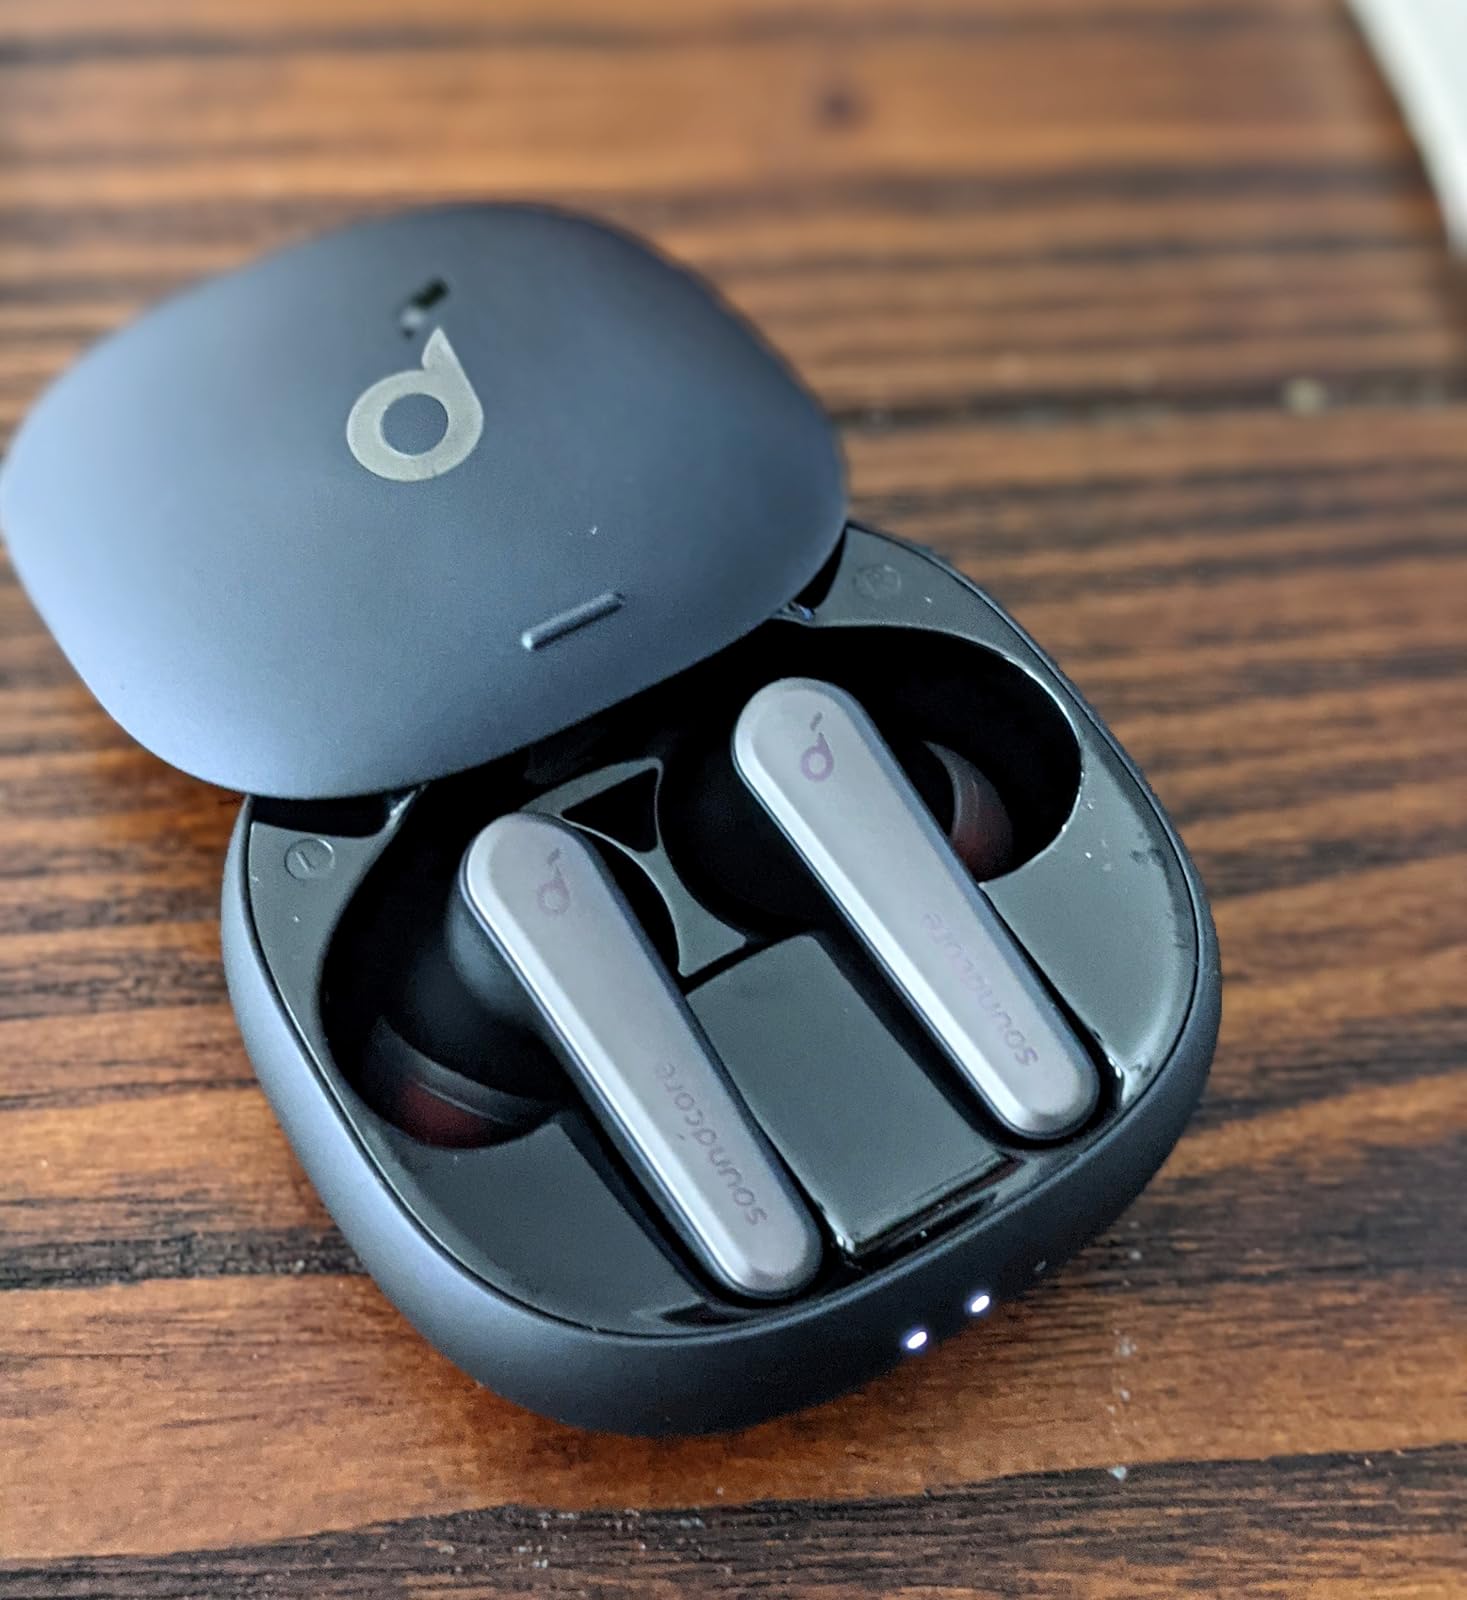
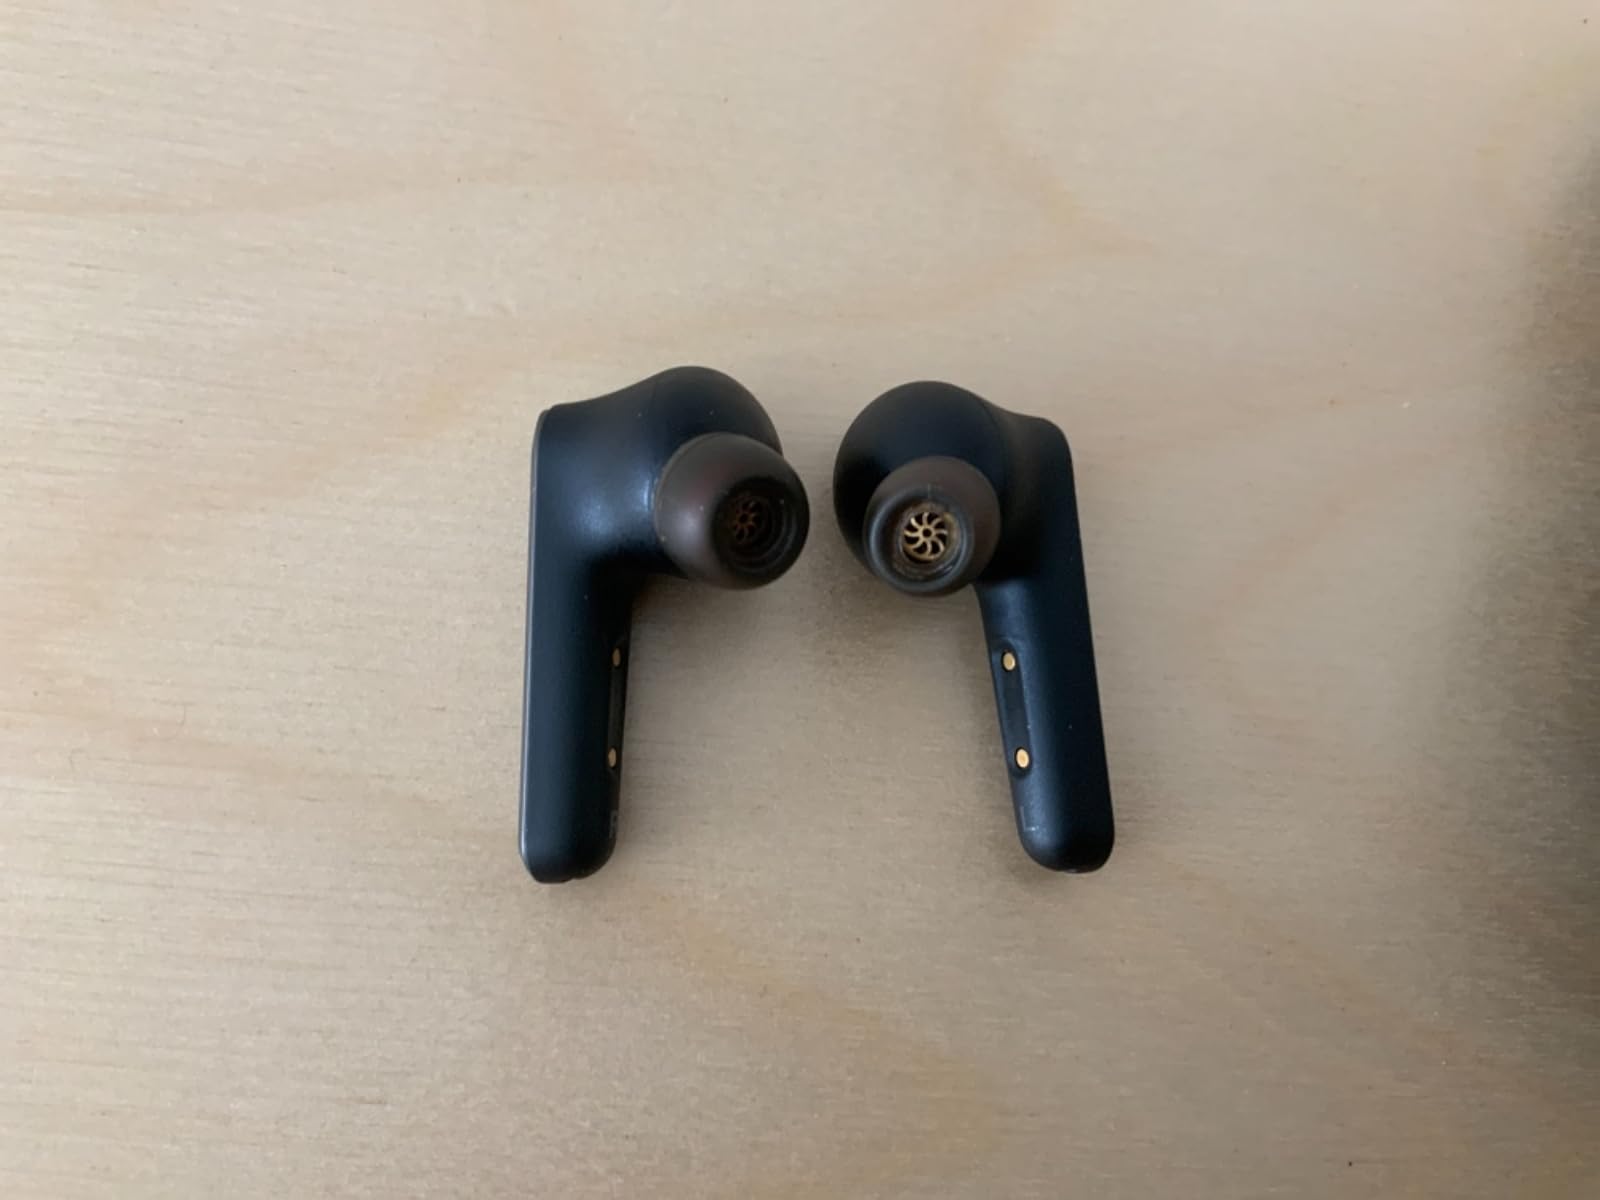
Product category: earbuds
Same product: yes